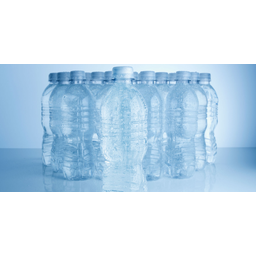
Label: bottles